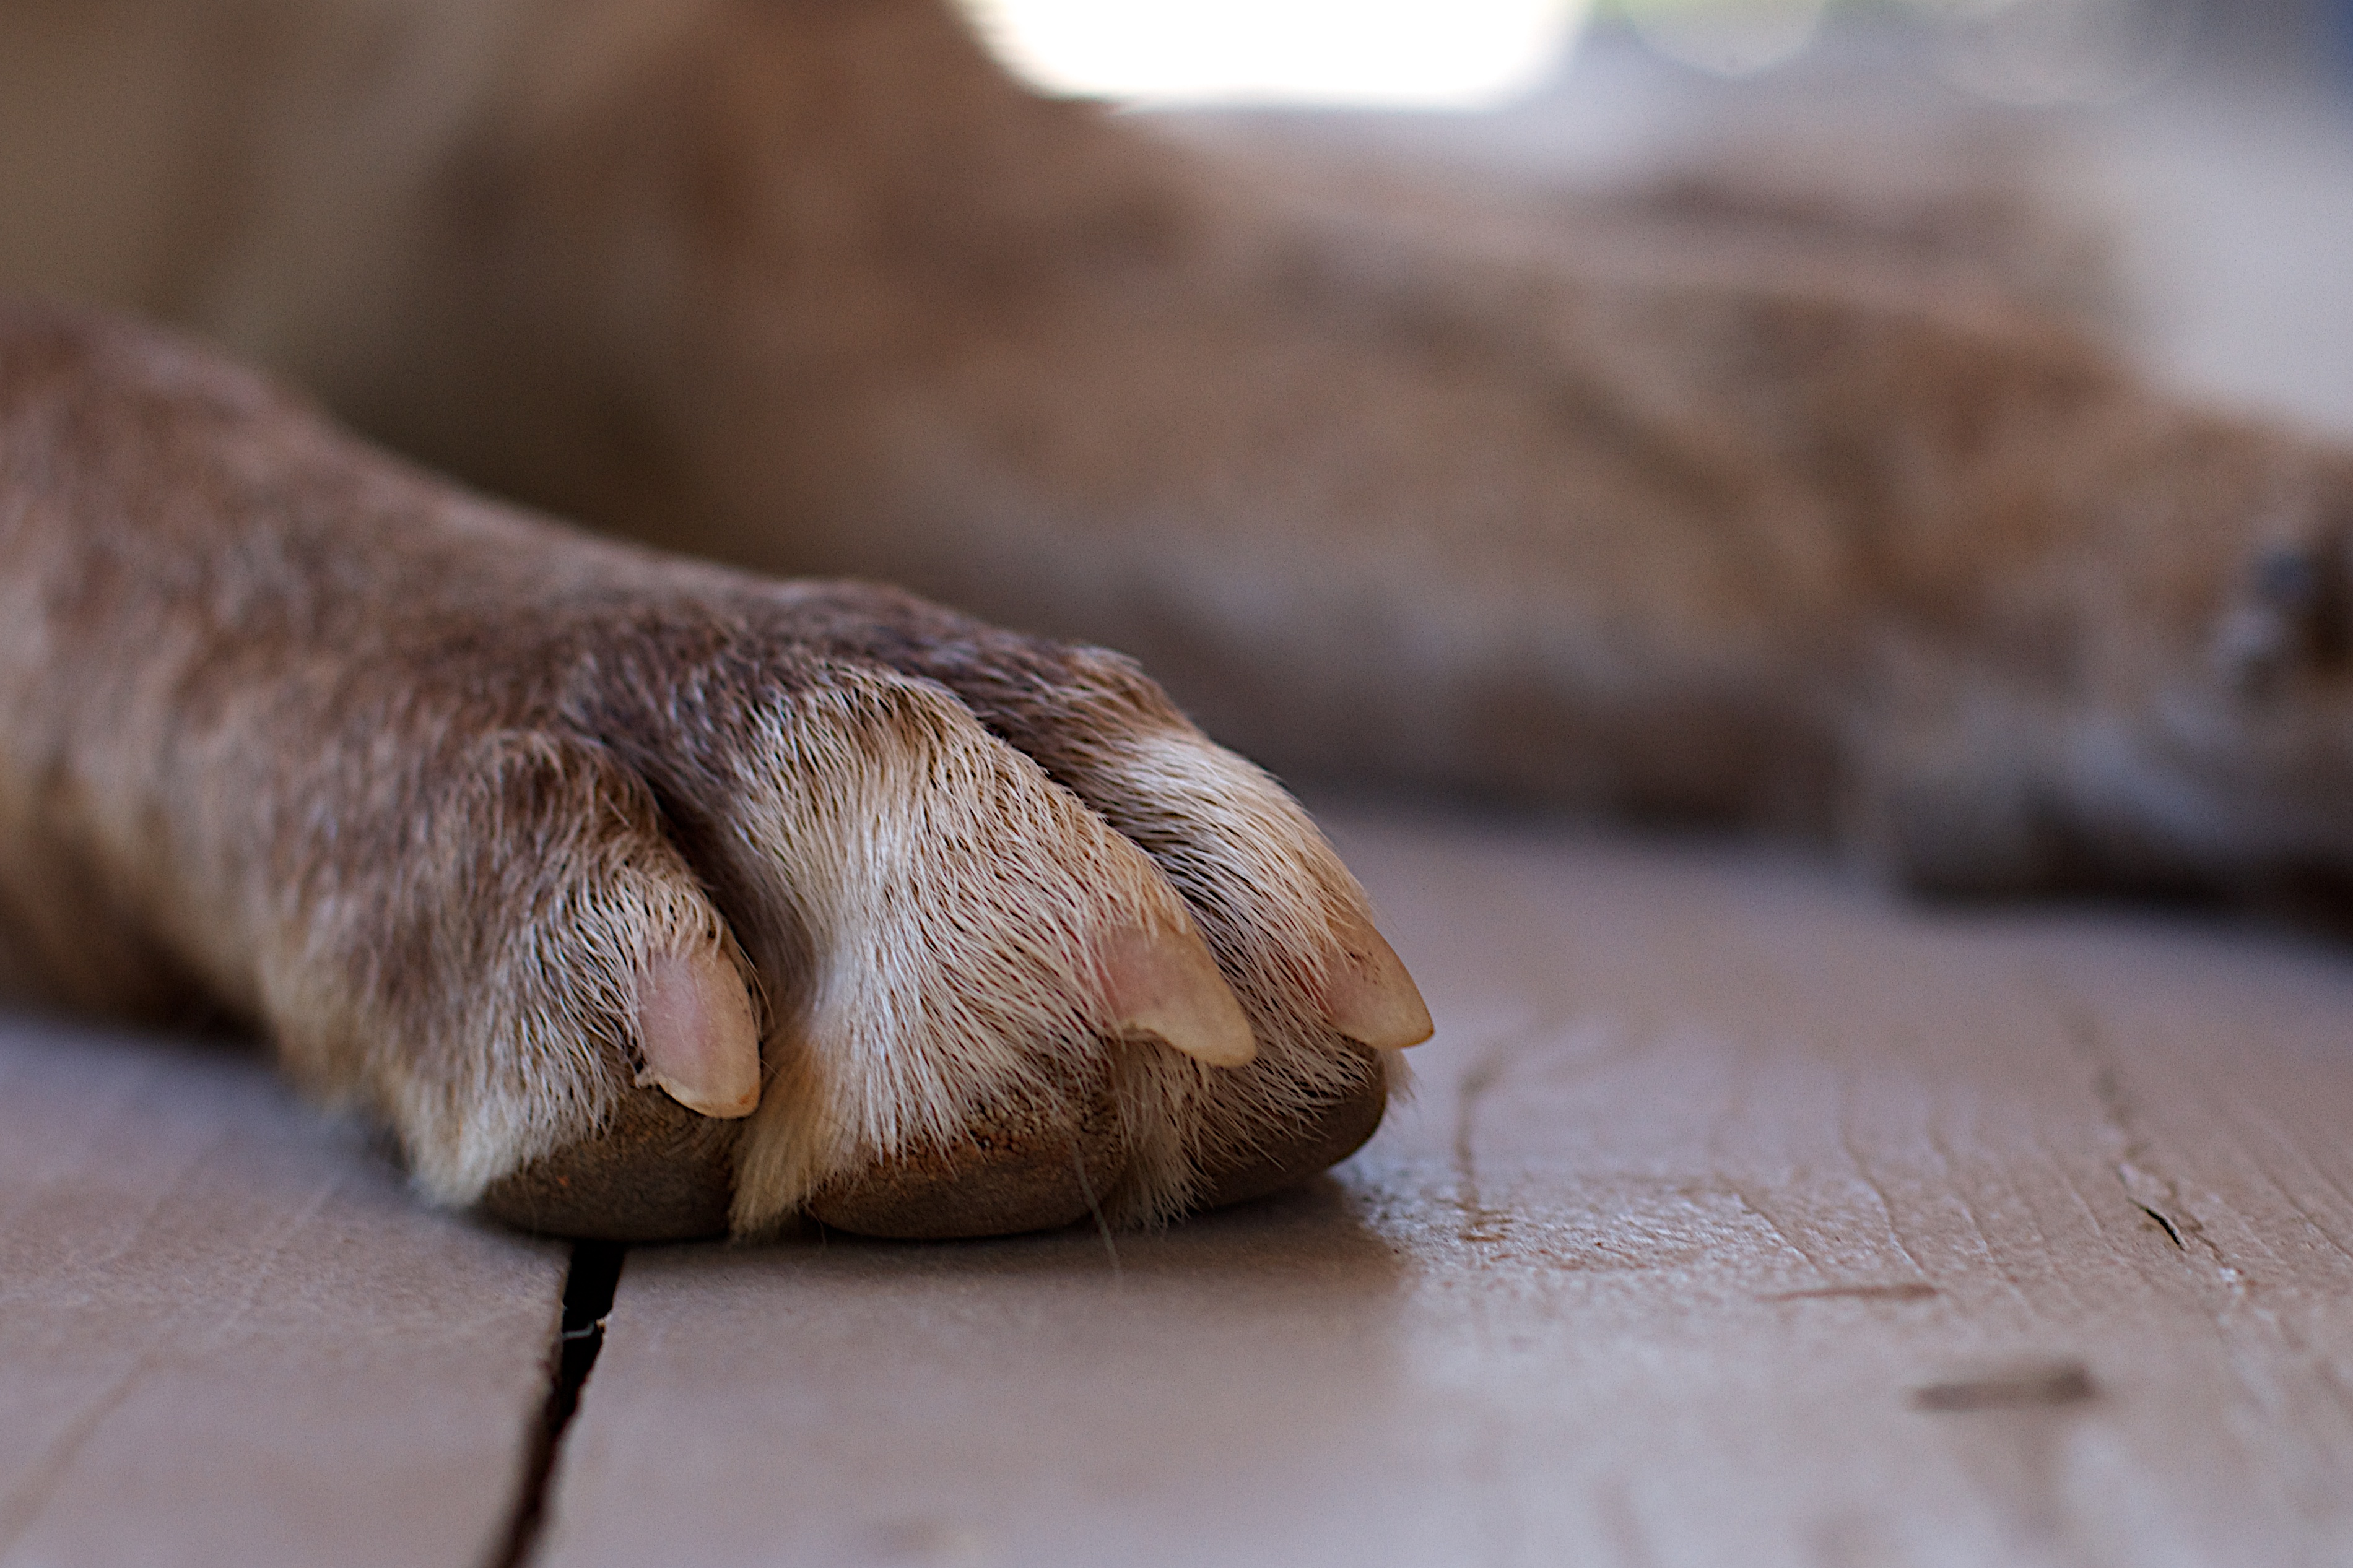
hand, wood, dog, mammal, close up, nose, skin, vertebrate, felix, dog like mammal